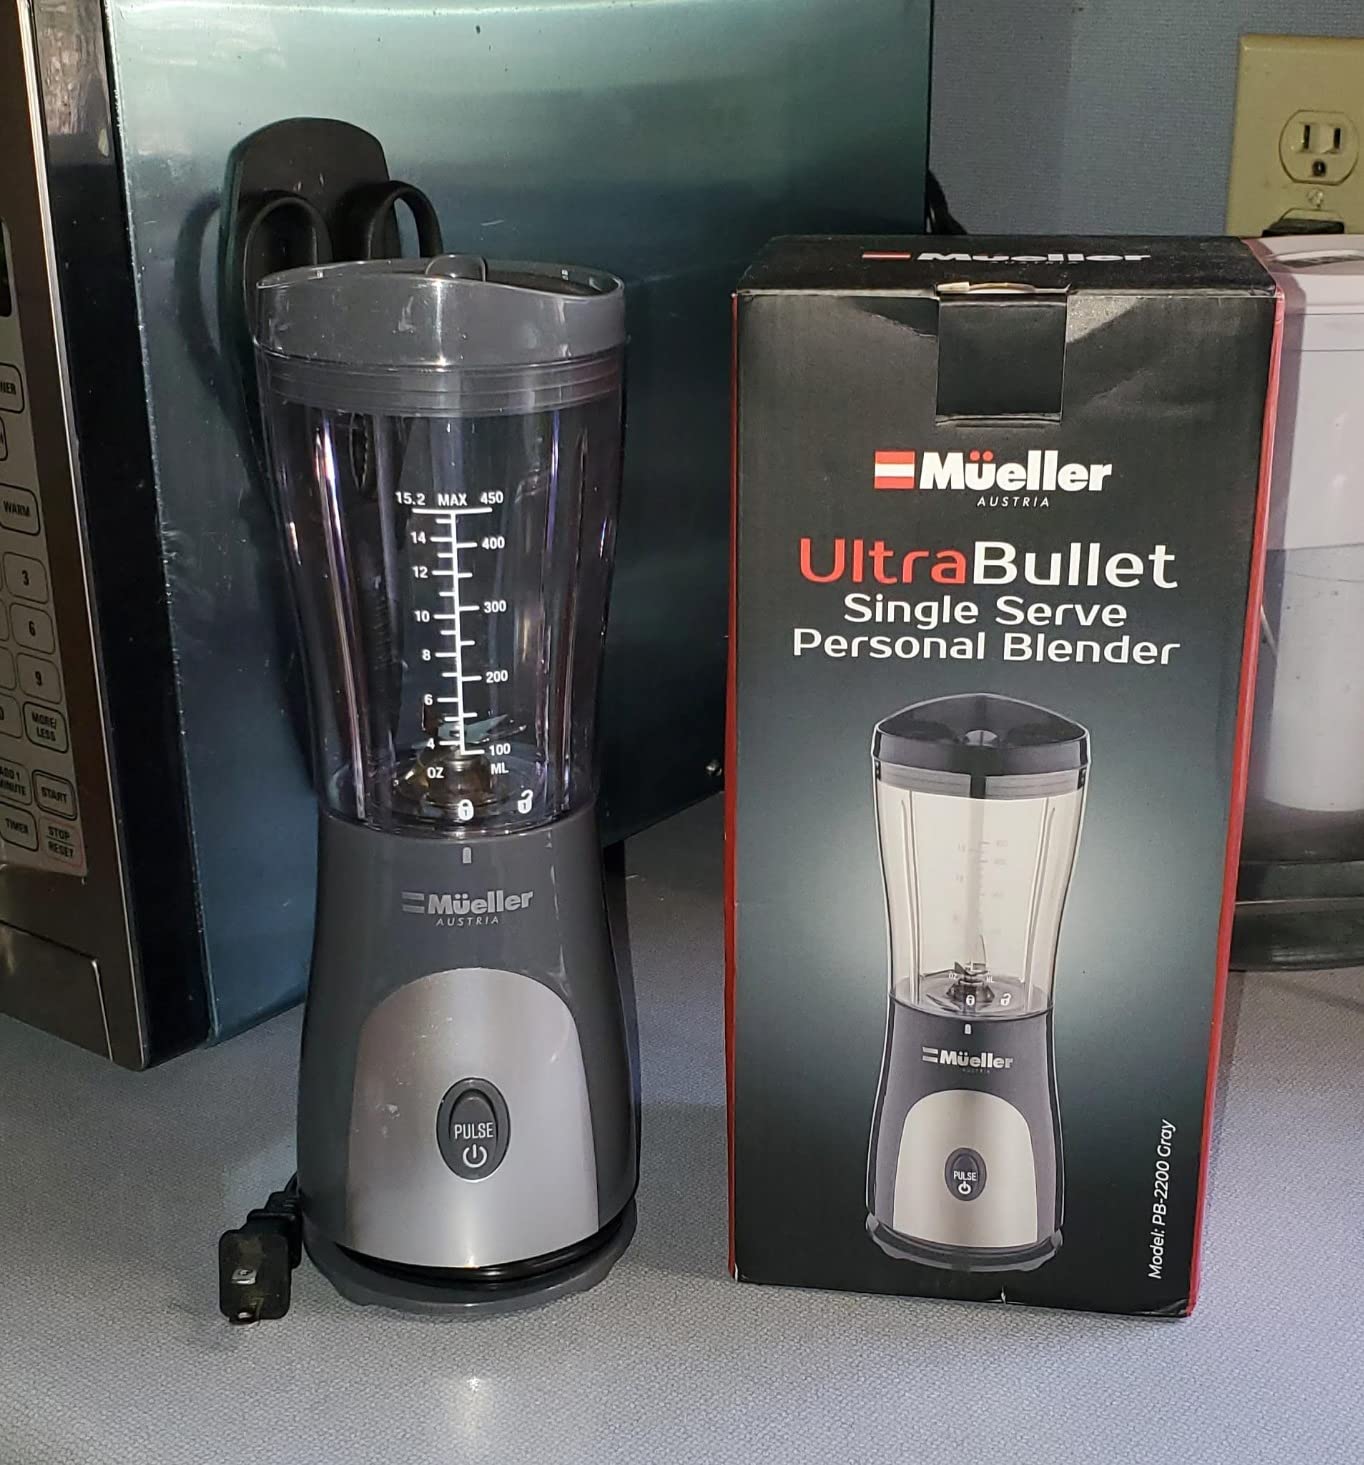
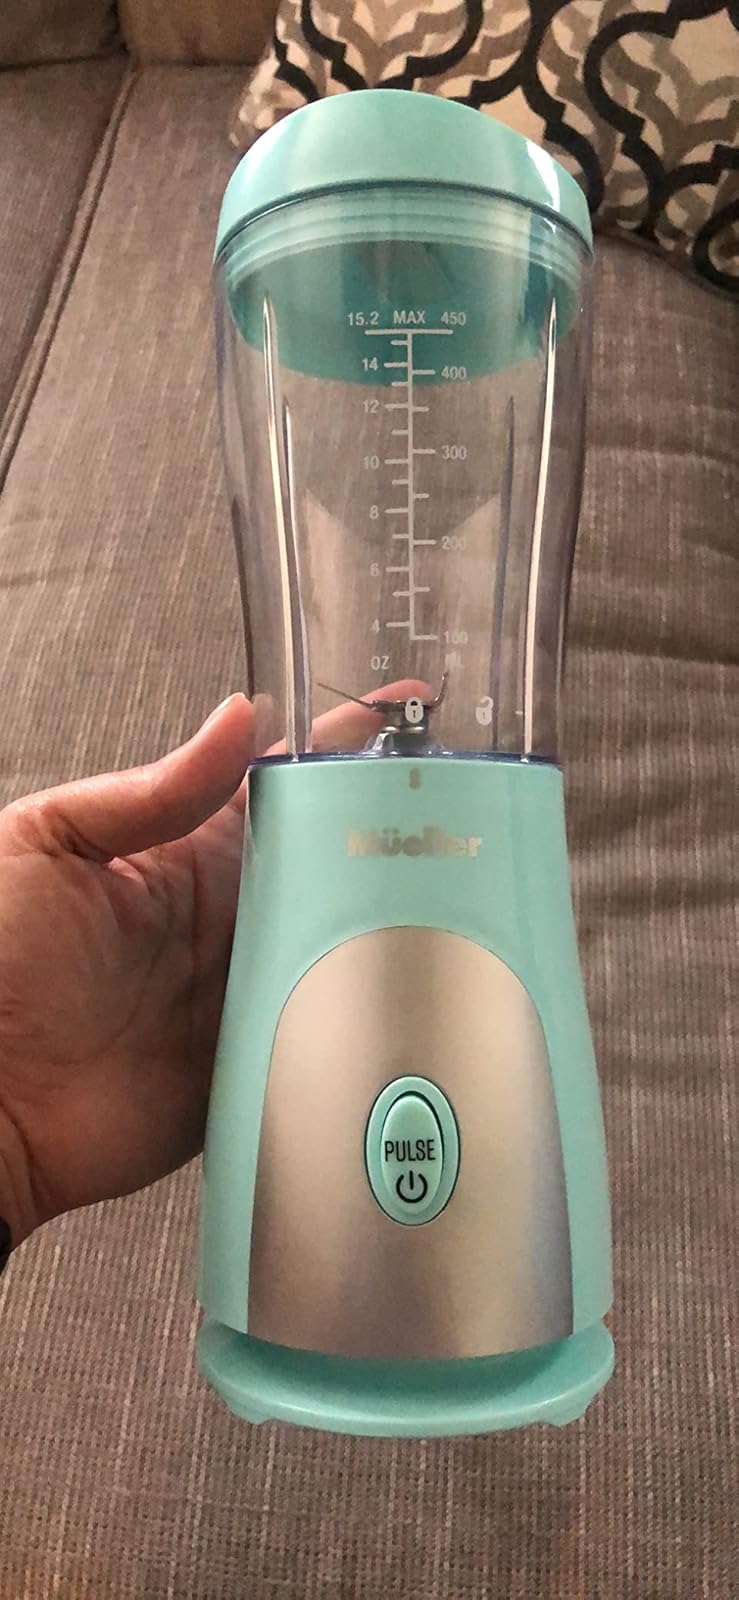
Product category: items_blender
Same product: no